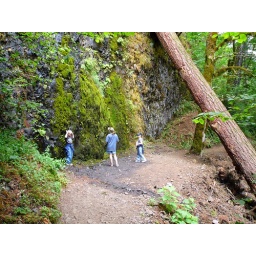
Kids take a break under some water sprinkling down the hill